The Border (2008 TV series)

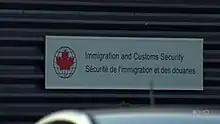
Signage of ICS at the ex-Rochester fast ferry building. Displayed in both English and French, pertaining to Canada's bilingualism.

Immigration and Customs Security is a fictional federal agency based in Toronto, with its headquarters in a formerly used ferry terminal used for the former Rochester fast ferry (43°38′18″N; 79°21′06″W). The agency is led by Major Mike Kessler, an ex-Special forces operator from Joint Task Force 2, and is said to be under the supervision of Public Safety Canada.